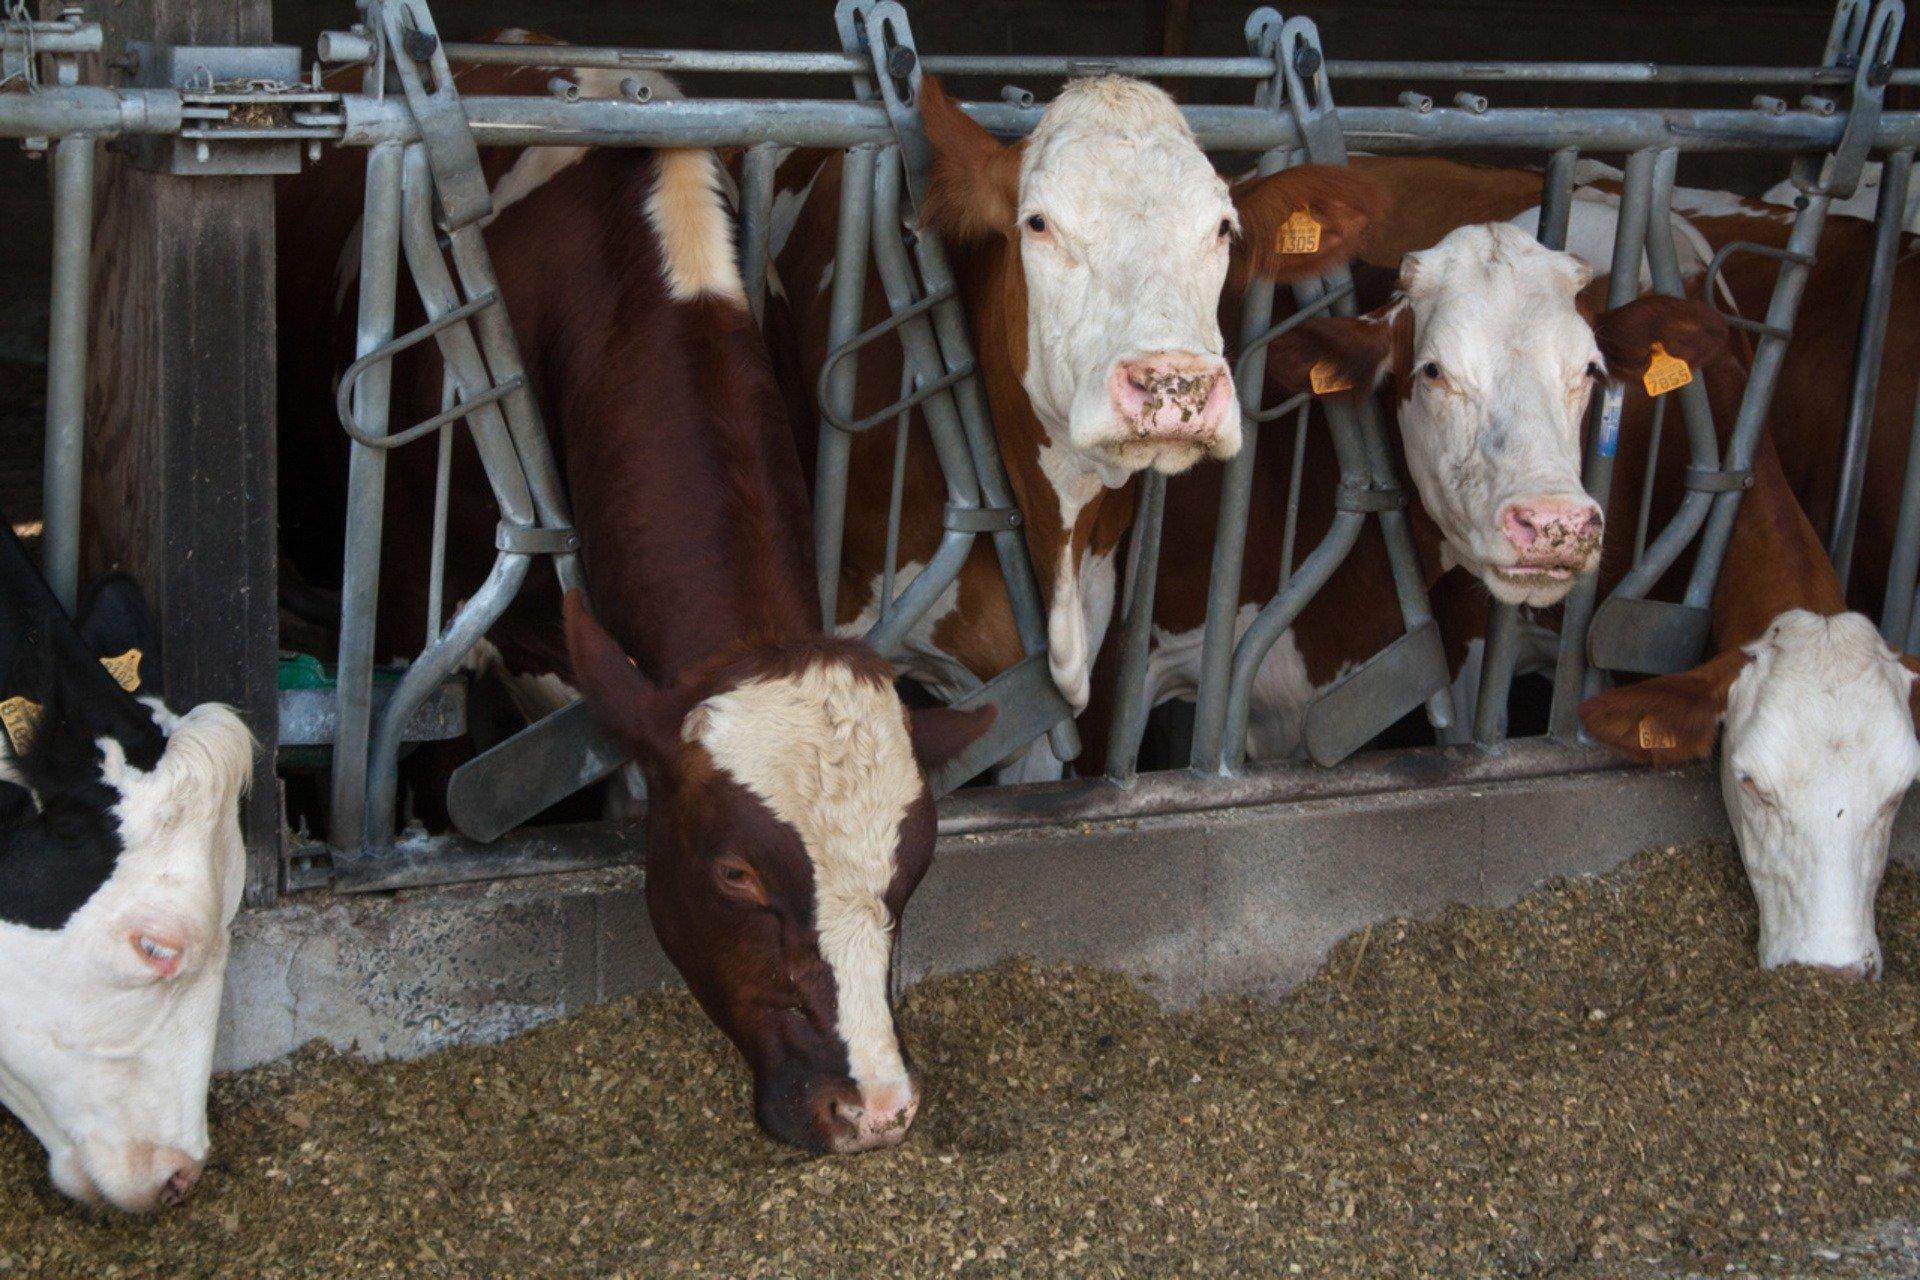
Ng'ombe hawa wamefungiwa sehemu maalum ya kuwalishia.Wanaonekana kuwa wa kisasa na huenda wakawa wa maziwa.Mazingira yanaonekana kuwa safi na yenye mwangaza yakionyesha usafi na utaratibu mzuri wa ufugaji.